Kramatorsk

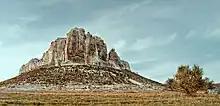
Chalk mountains near Kramatorsk

The first educational institution was opened in 1869 by the Kramatorsk rail station administration as a single grade school for children of the rail station servicemen, clerks of telegraph and post office, local police. About 20 years later a gubernatorial government established a primary 2-year parochial school which had a small library (part of the Ministry of National Education program). In 1897 the "W.Fizner and K.Hamper" company established the 3-year factory school for children of the administration and skilled workers.